Cologne–Aachen high-speed railway

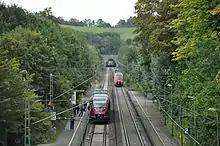
Eilendorf station photographed from the road bridge. Eilendorf Tunnel is in the background

A -long tunnel called the "Nirmer Tunnel" (Nirm Tunnel) was built between Stolberg and the location of modern Eilendorf at line-km 63.6 during the construction of the line and completed in 1841. Both miners from Eschweiler and workers from the Leipzig–Dresden railway were employed in the construction of the tunnel, using a method known as core construction ("Kernbauweise"—using three narrow tunnels to build the walls of the final tunnel before the tunnel core was removed). There were eight chimneys above the tunnel for the extraction of smoke produced by the steam locomotives. During the Second World War a bunker was built over the west portal. In 1963, it became clear that the cross-section of the tunnel, like the Königsdorf Tunnel and the Ichenberg Tunnel, was too narrow to allow the catenary to be installed. Therefore, the Nirm tunnel was partially opened out and converted into two smaller tunnels lined with concrete. The western tunnel is the Eilendorf Tunnel with a length of 357 metres (line-km 63.9) and the eastern tunnel is the Nirm Tunnel with a length of 125 metres. Although the two newly constructed tunnels were designed for speeds of up to and high-speed tests had been carried out with class E 03 locomotives, the permissible top speed today is .